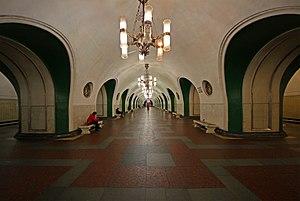
La liste des stations du métro de Moscou présente les stations des 12 lignes qui composent le métro de Moscou aujourd'hui.